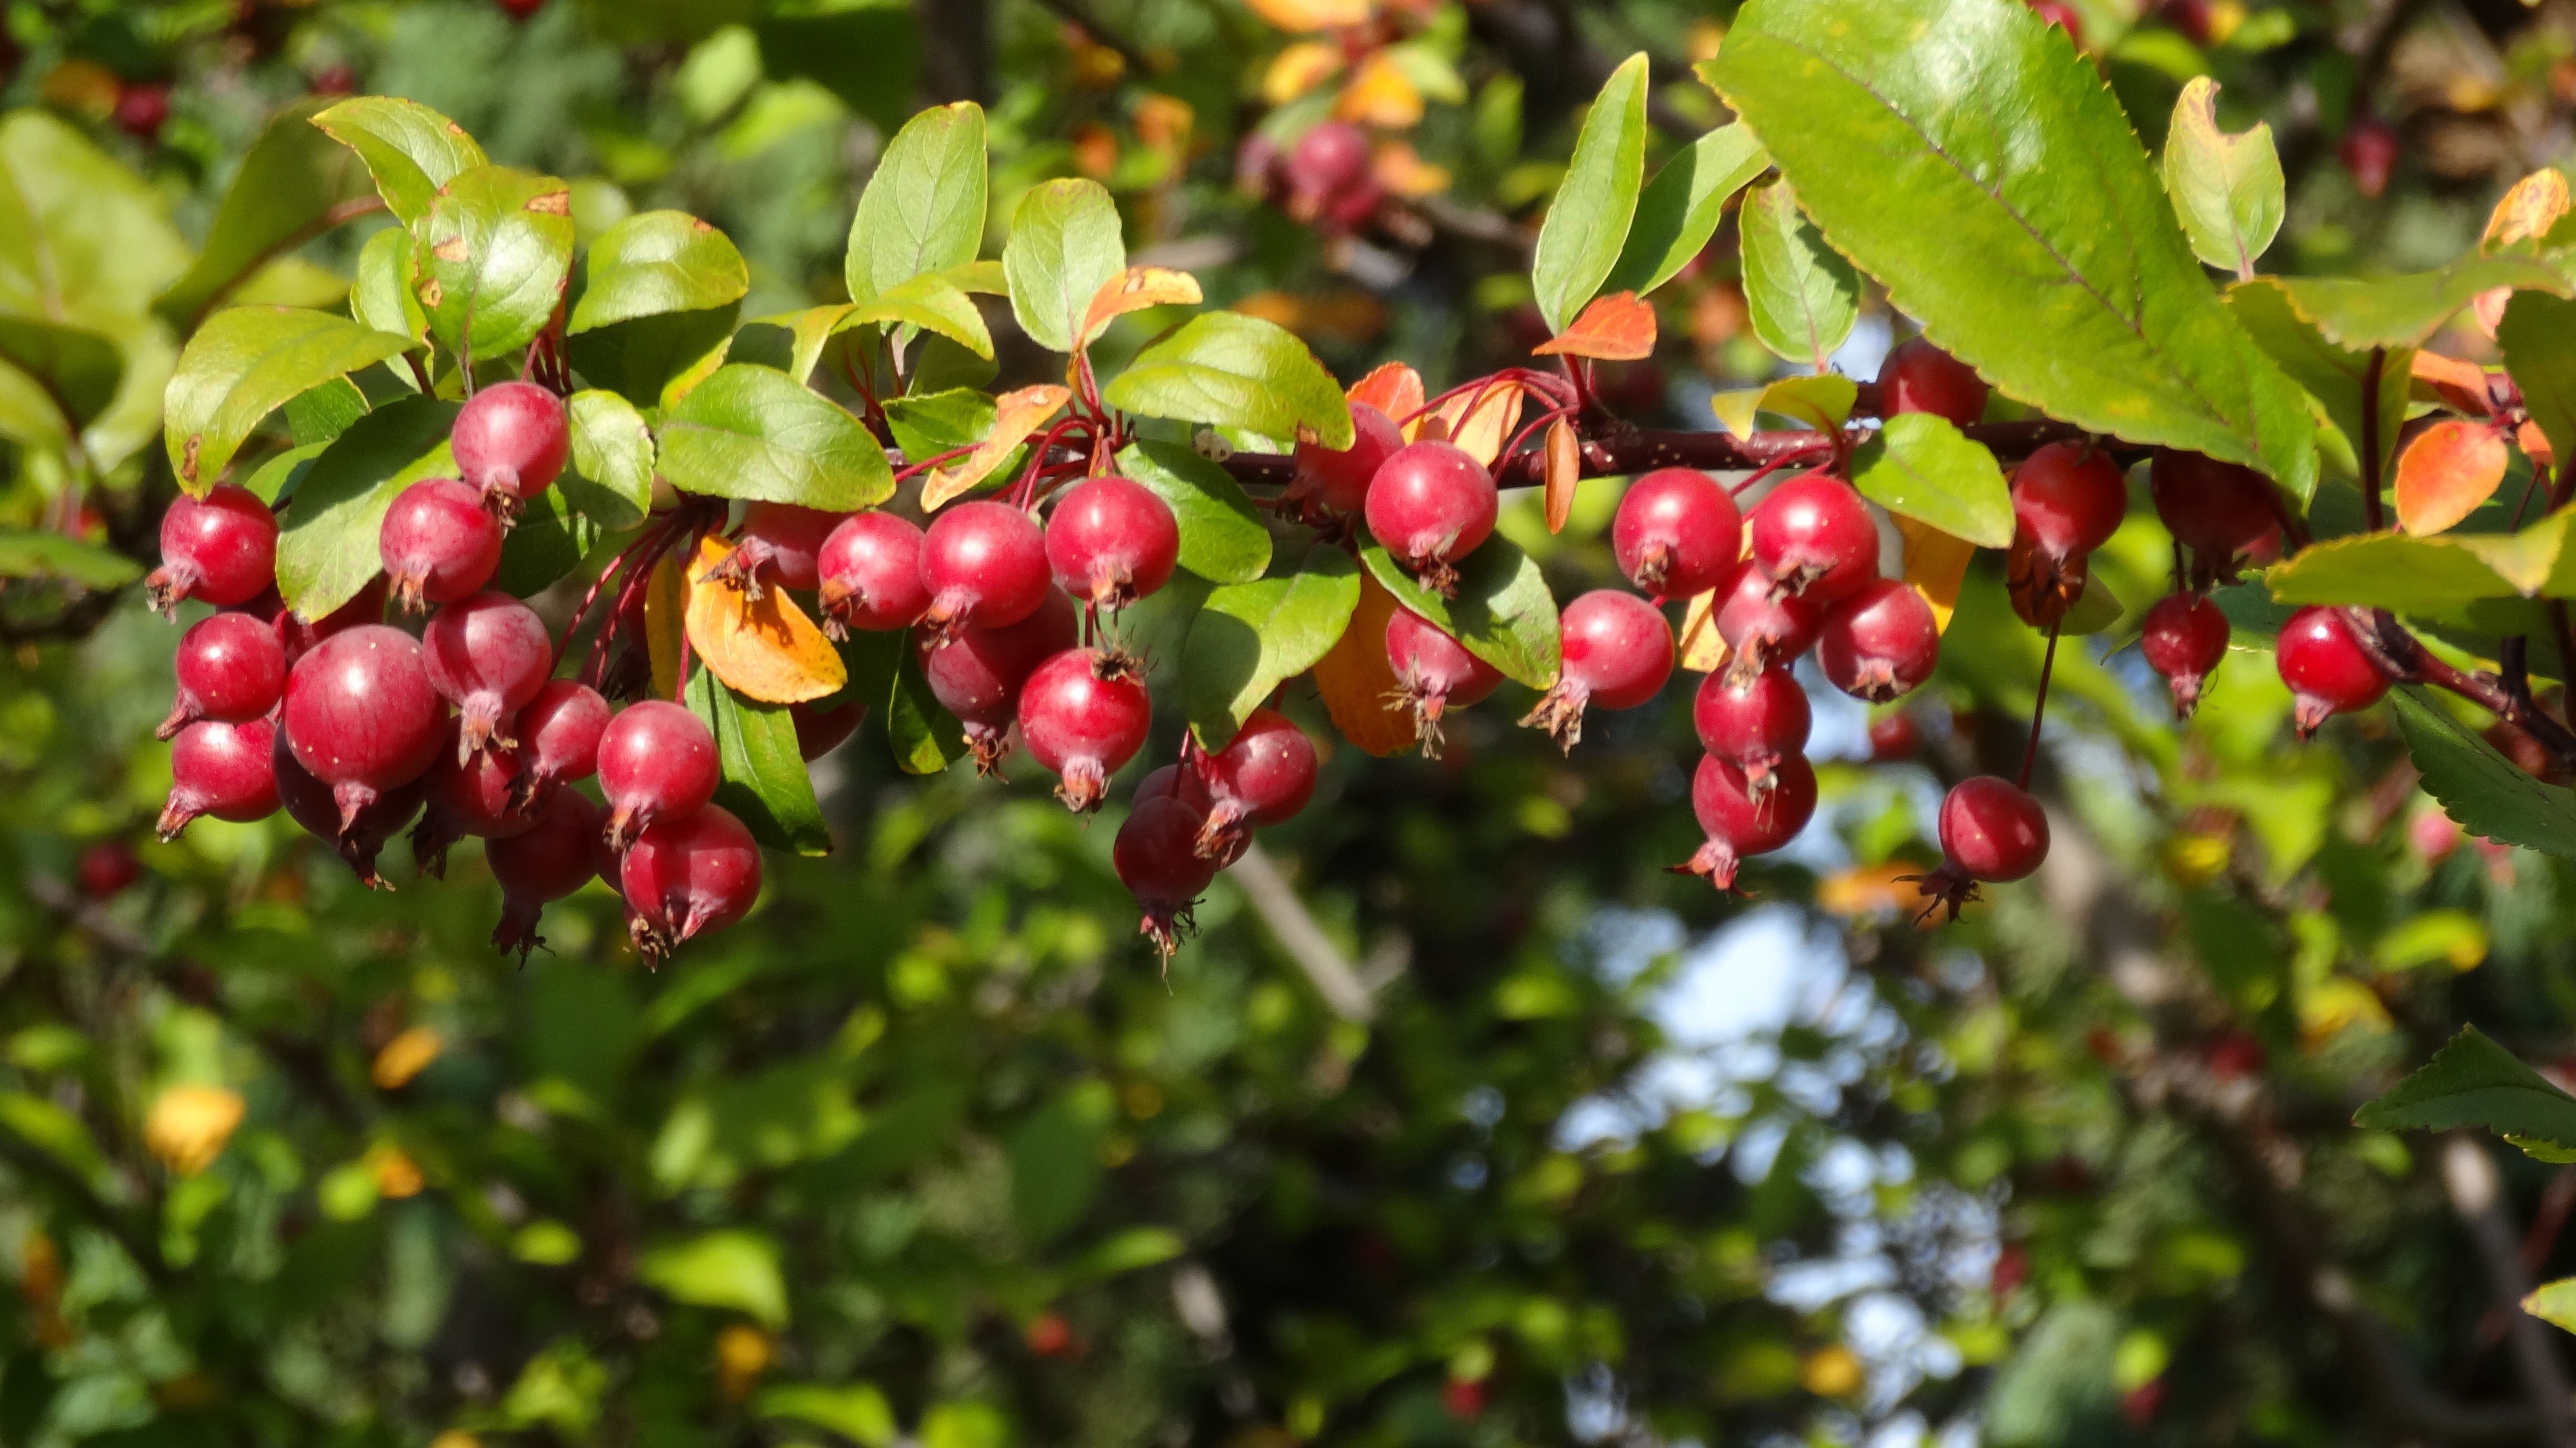
tree, nature, blossom, plant, fruit, berry, leaf, fall, flower, food, red, produce, evergreen, autumn, colorful, flora, leaves, shrub, apples, fall colors, fall leaves, hawthorn, apple tree, flowering plant, acerola, malpighia, crabapple, chokecherry, lingonberry, woody plant, land plant, chinese hawthorn, schisandra